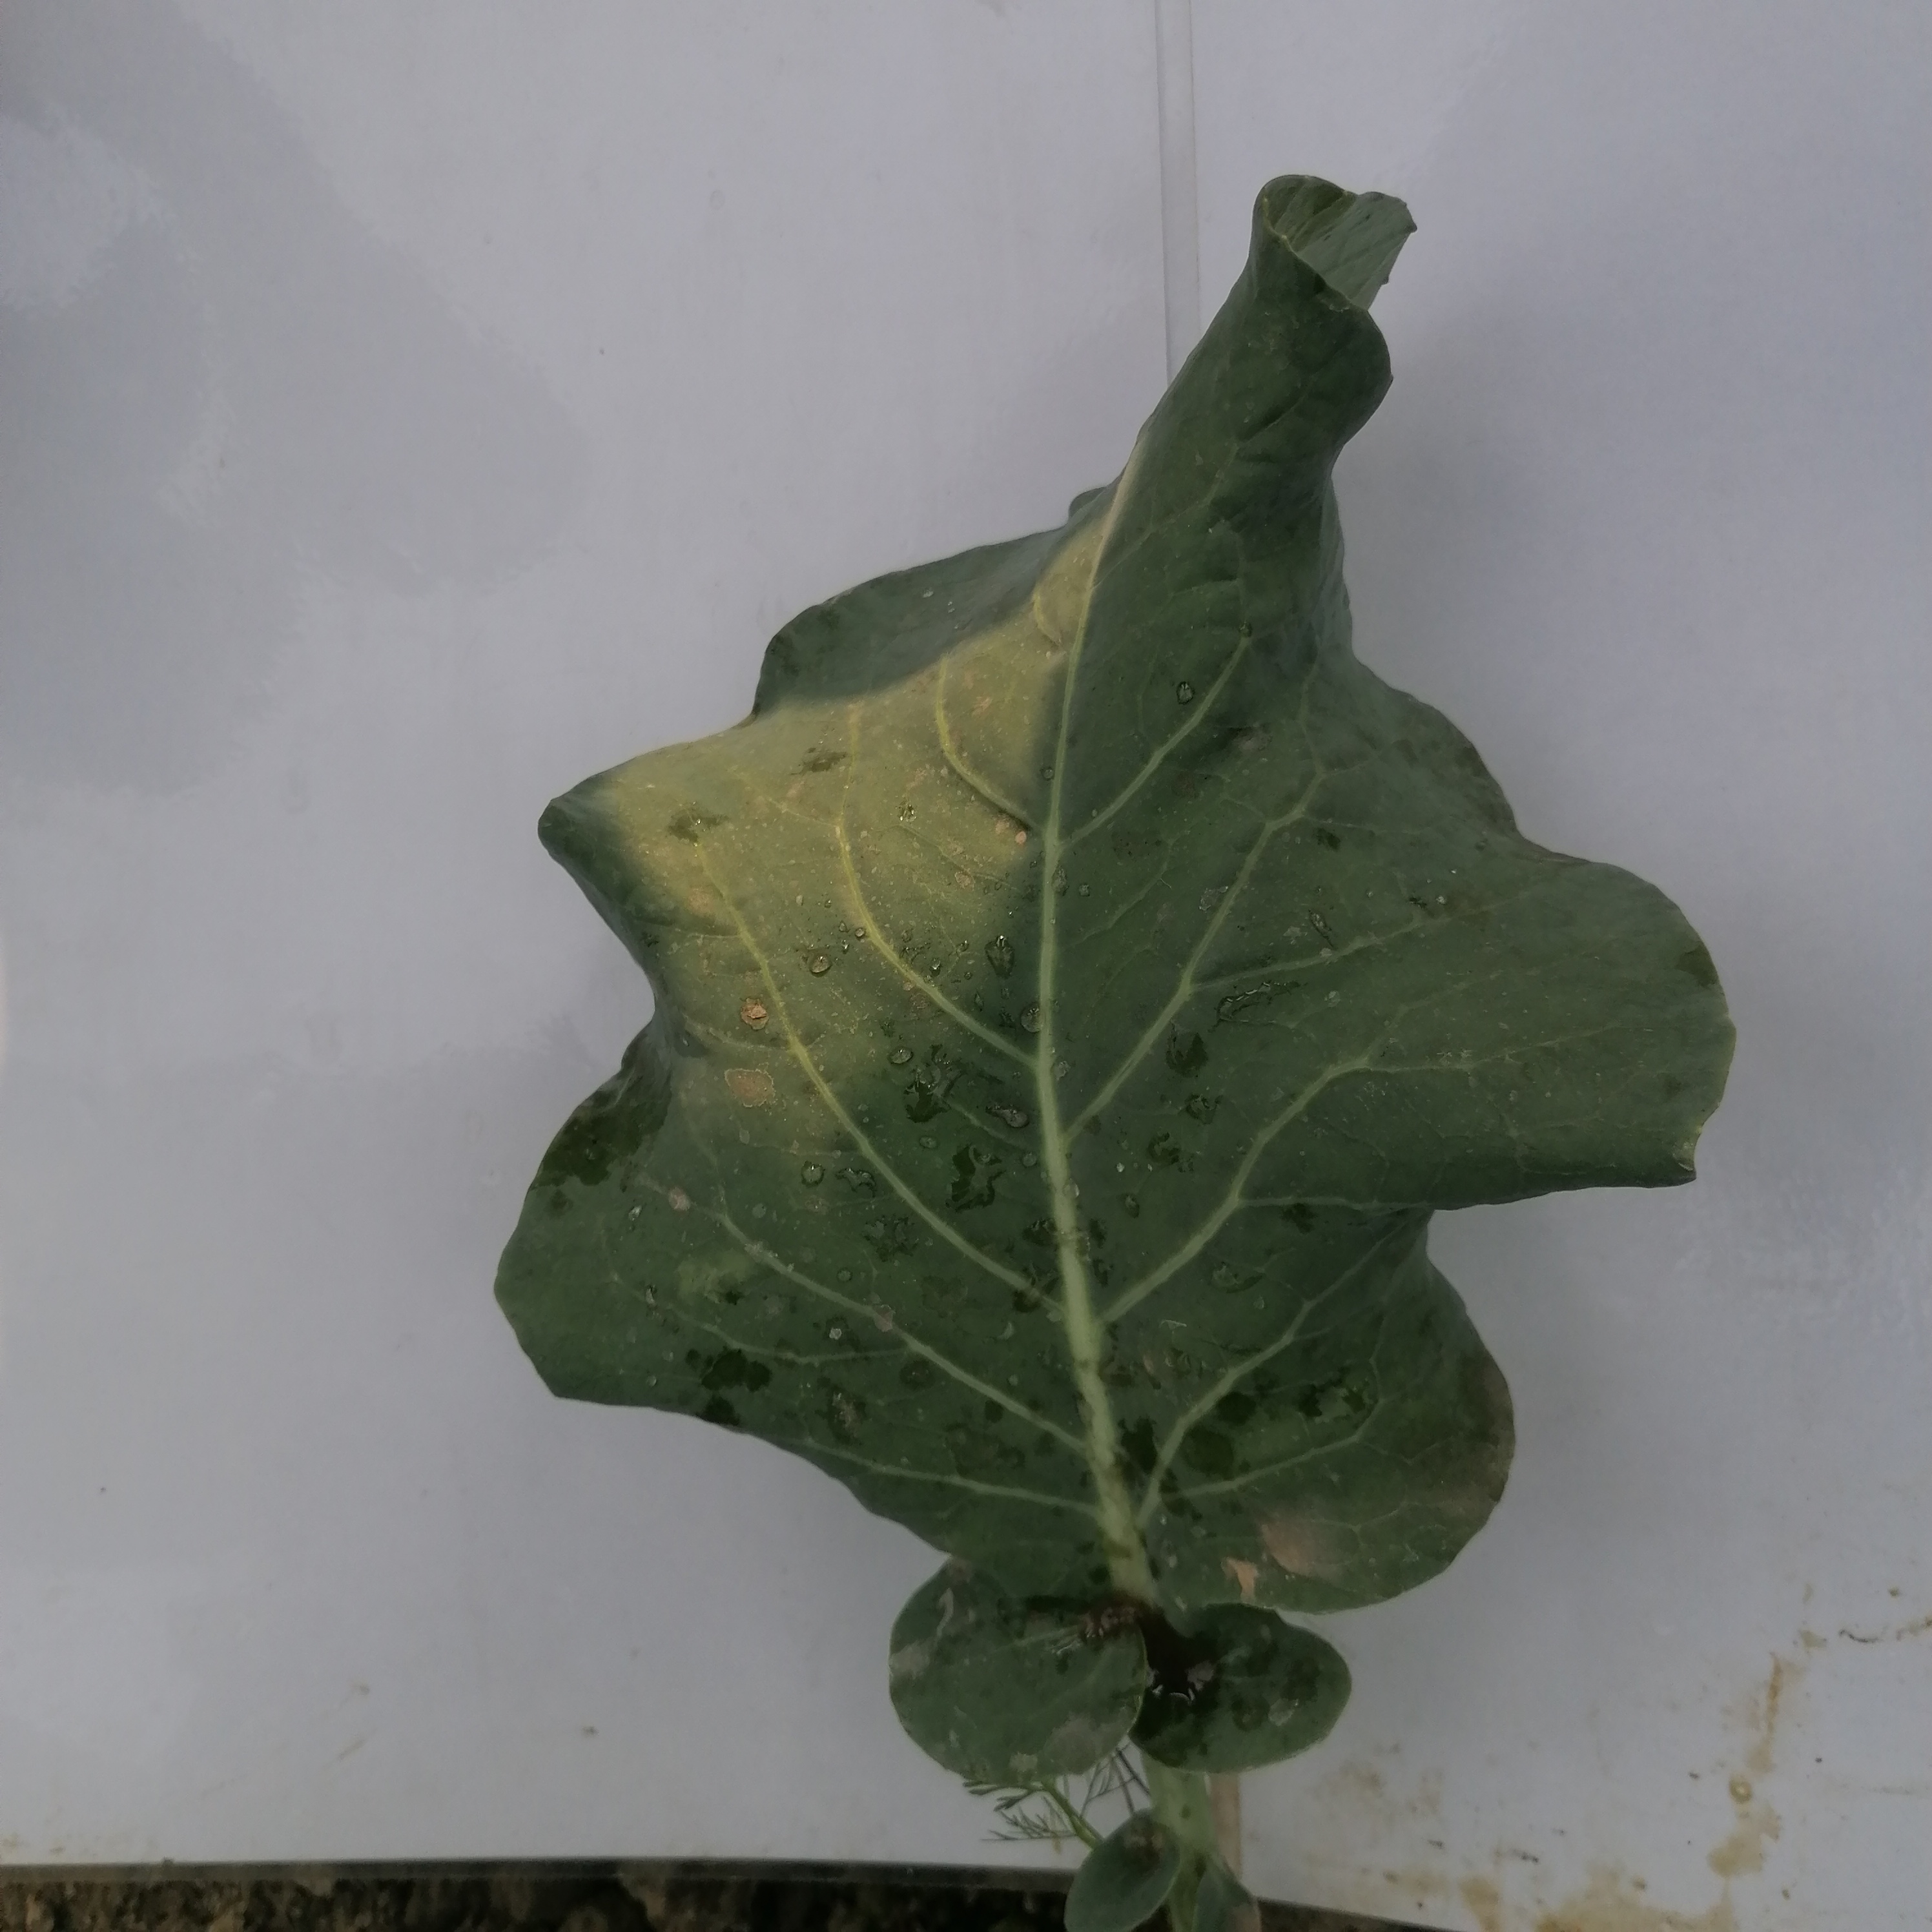
Label: Healthy